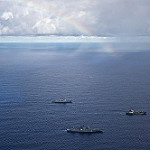
Scene: Outdoor